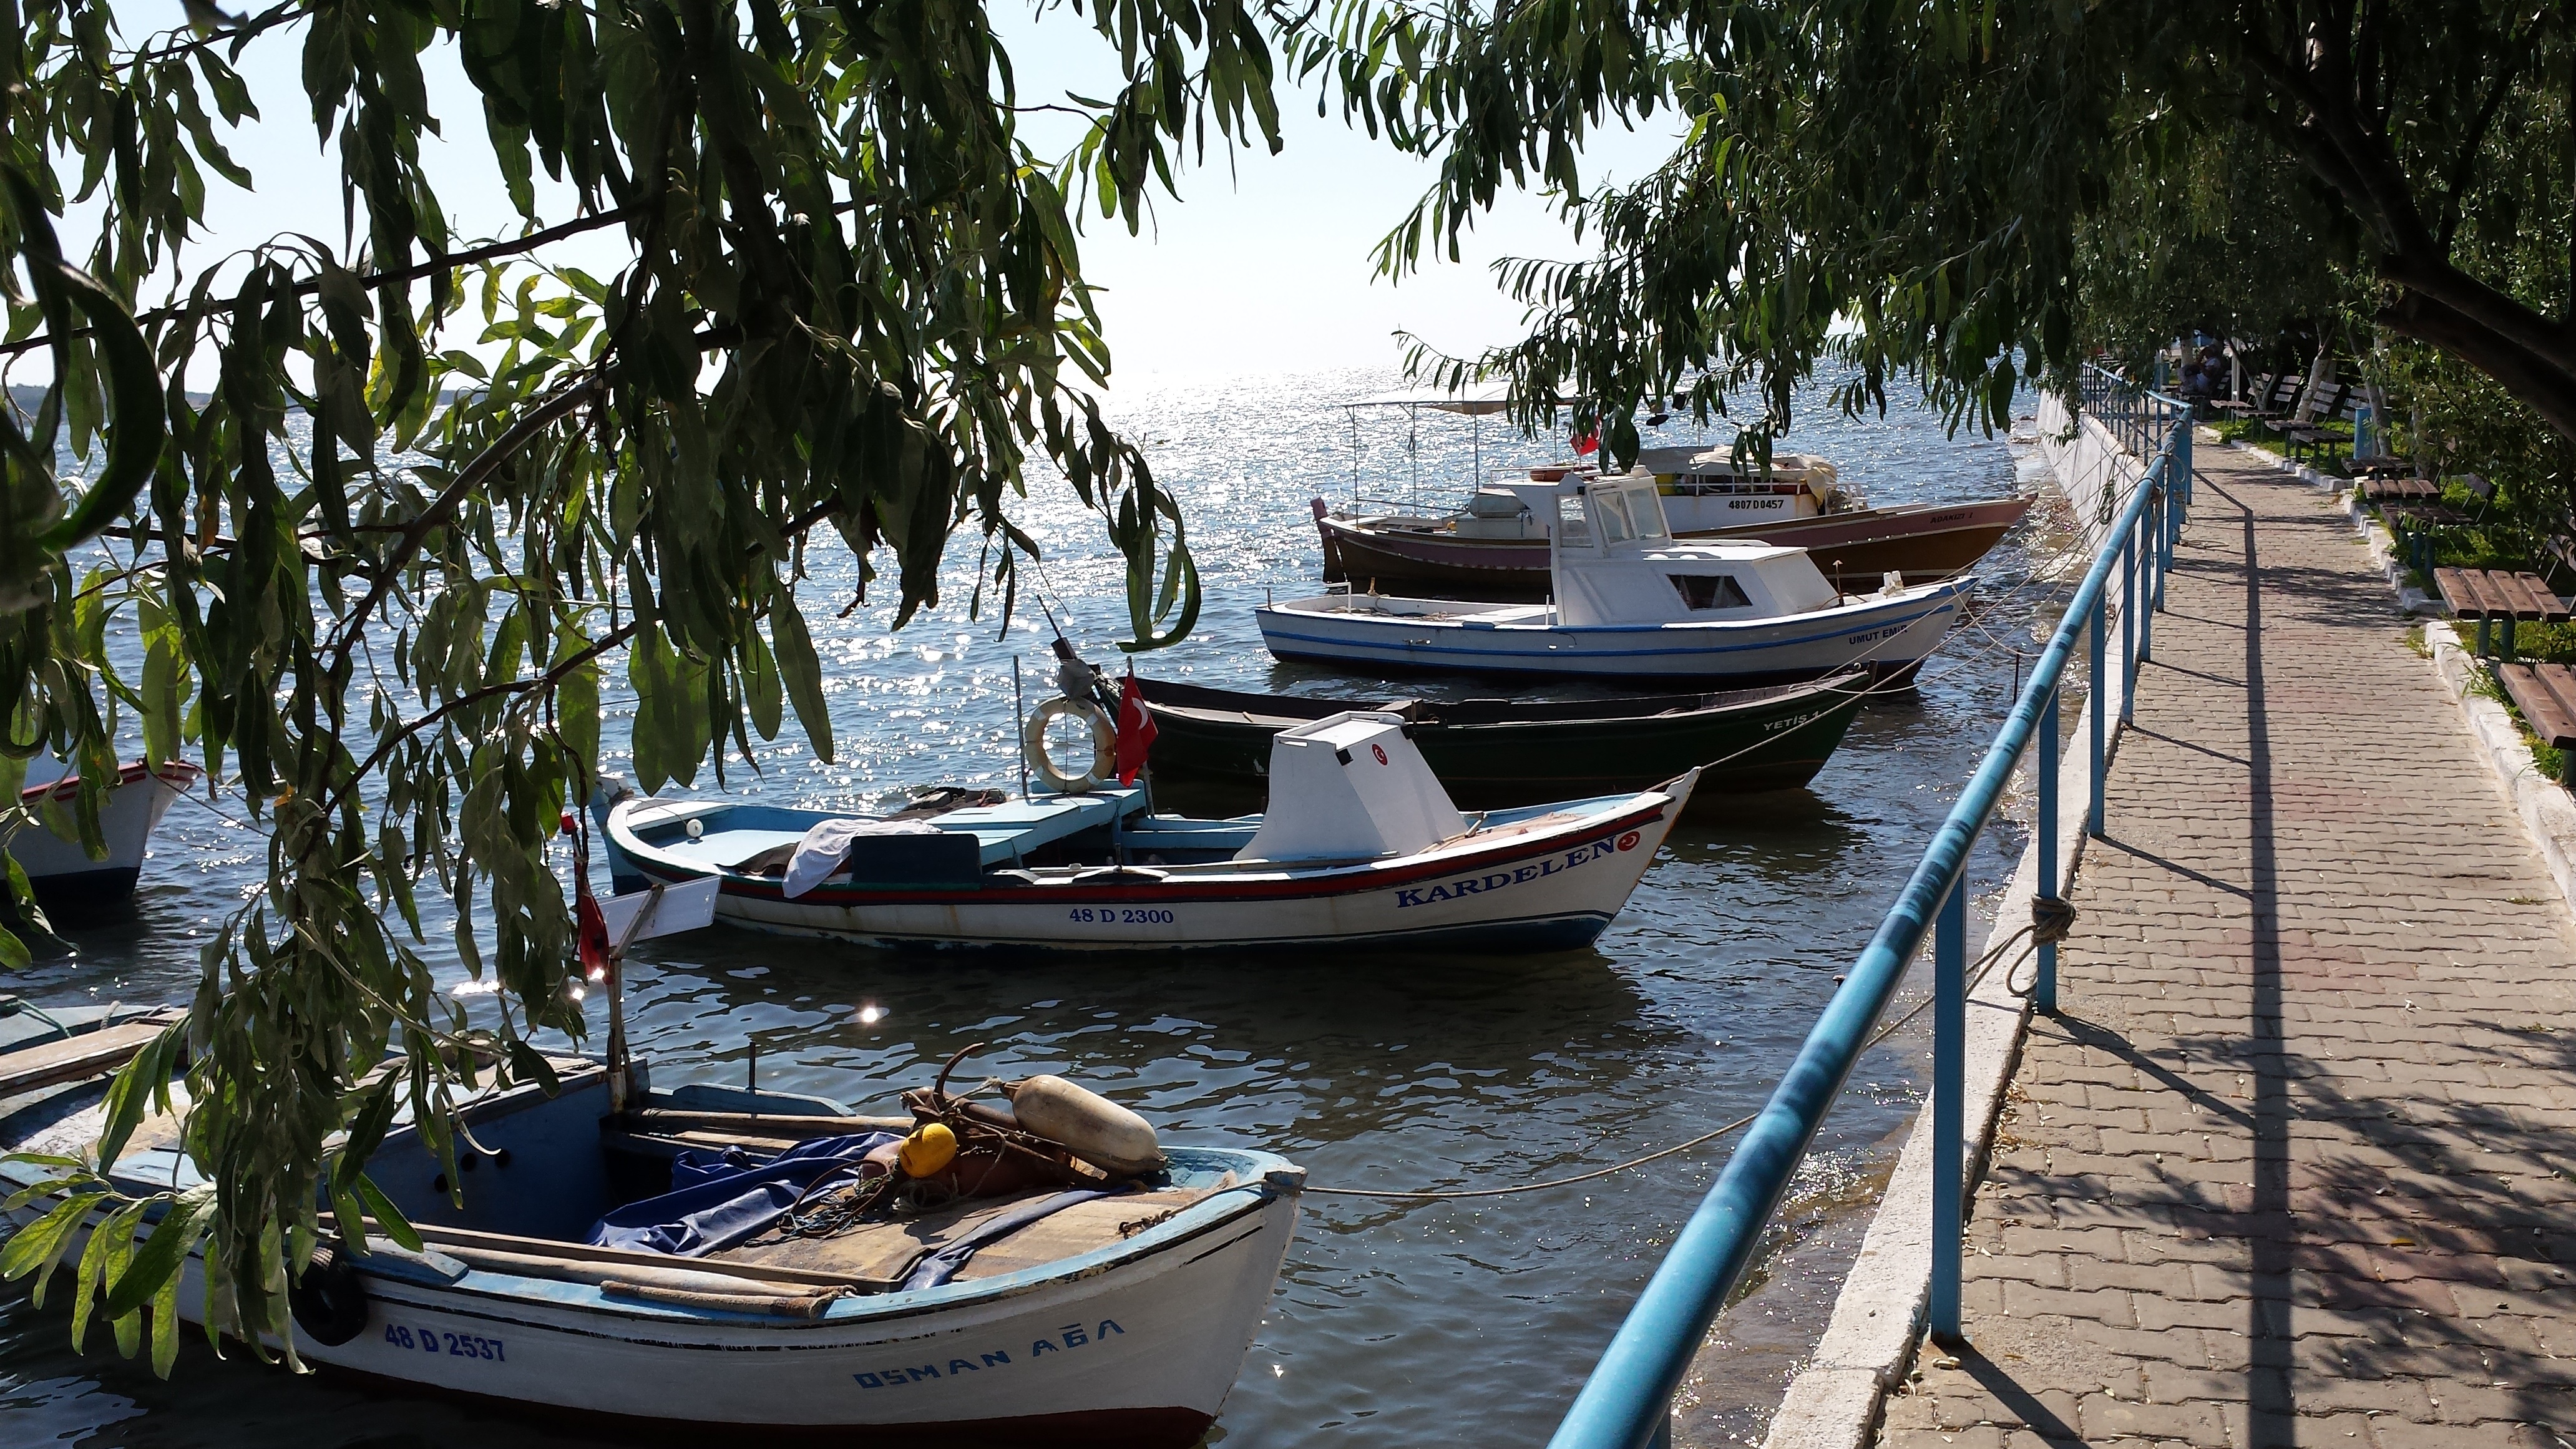
sea, dock, boat, vacation, vehicle, park, leisure, waterway, boats, watercraft, riverside, fishing boats, maveshir, watercraft rowing